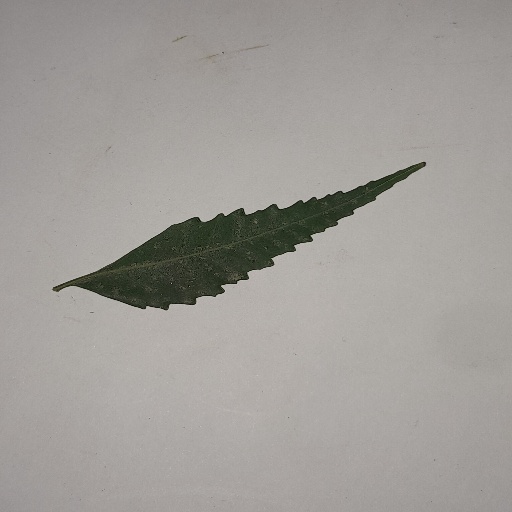
Species: Neem
Leaf condition: Powdery Mildew